Jean Mermoz

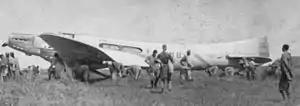
The Couzinet 70, "Arc-en-Ciel", F-AMBV, flown by Mermoz

Mermoz went on to become an airmail pilot, with Groupe Latécoère, and almost failed his entry exam by performing dangerous stunts to impress the director. (The director, Didier Daurat had this famous quote: "We don't need acrobats here, we need bus drivers.") He then did a normal, flawless flight and was hired. It was there that Mermoz met Antoine de Saint-Exupéry. At the Compagnie Générale Aéropostale, Mermoz travelled to Morocco, Senegal and other African areas.